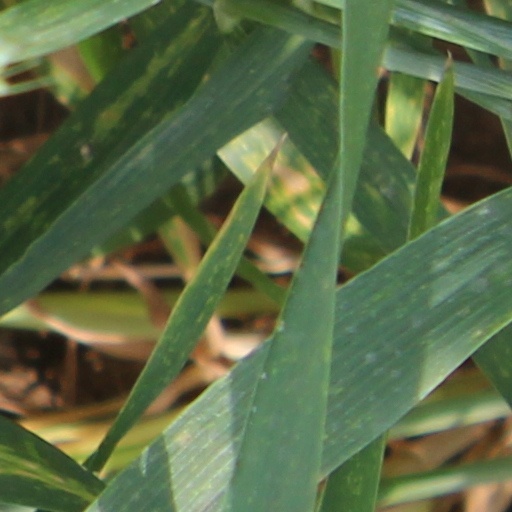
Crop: wheat